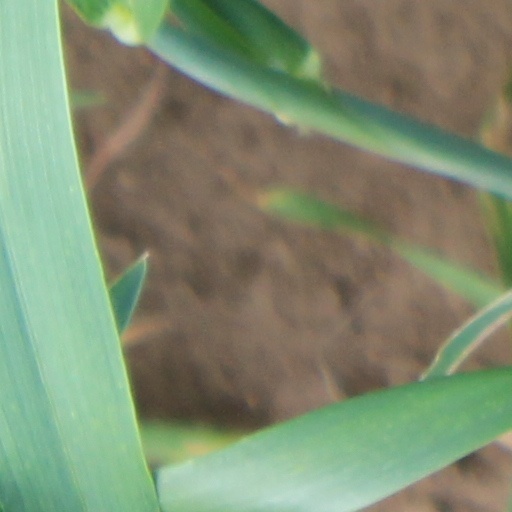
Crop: wheat